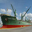
Label: ship